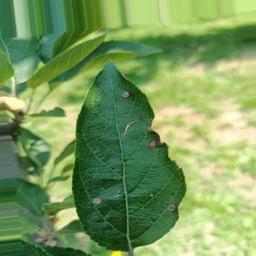
Label: Alternaria